Henryk Ganzera

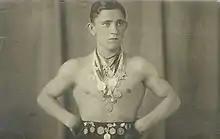

Henryk Ganzera (11 March 1903 – 1942) was a Polish wrestler. He competed in the men's Greco-Roman bantamweight at the 1928 Summer Olympics.